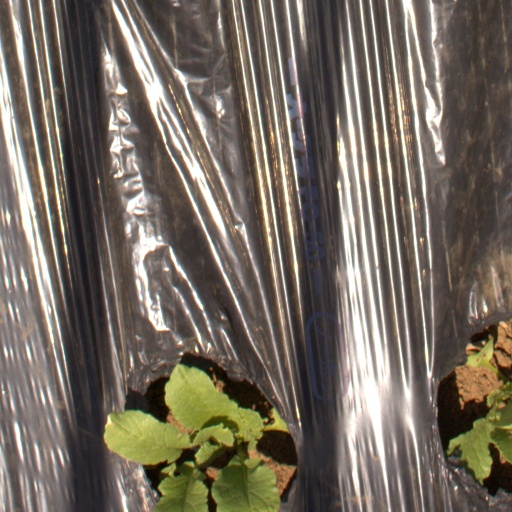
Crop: Jerusalem artichoke